.22 long rifle

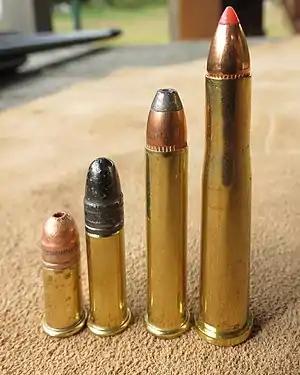
A .22 Short, .22 long rifle, .22 Winchester Magnum, and a .22 Hornet

The .22 long rifle uses a straight-walled case. Depending upon the type and the feed mechanism employed, a firearm that is chambered for .22 long rifle may also be able to safely chamber and fire shorter rimfire cartridges, including the .22 BB, .22 CB, .22 short, .22 long. The .22 long rifle may also be used in firearms chambered for the obsolete .22 extra long.